SS City of Adelaide (1863)

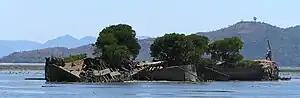
"City of Adelaide"s wreck at low tide

The wreck is about off the shore of Cockle Bay. On 24 December 1971 Cyclone Althea struck the coast of northern Queensland near Magnetic Island, causing the part of the wreck's iron hull to collapse. However, the wreck remains an artificial island, hosting a diversity of plant and animal life. The location of the wreck is .